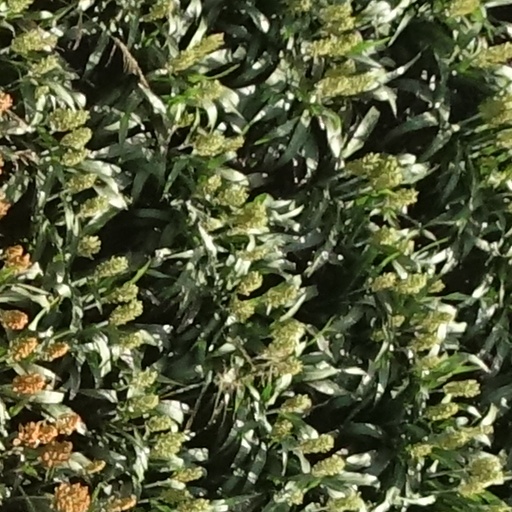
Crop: sorghum